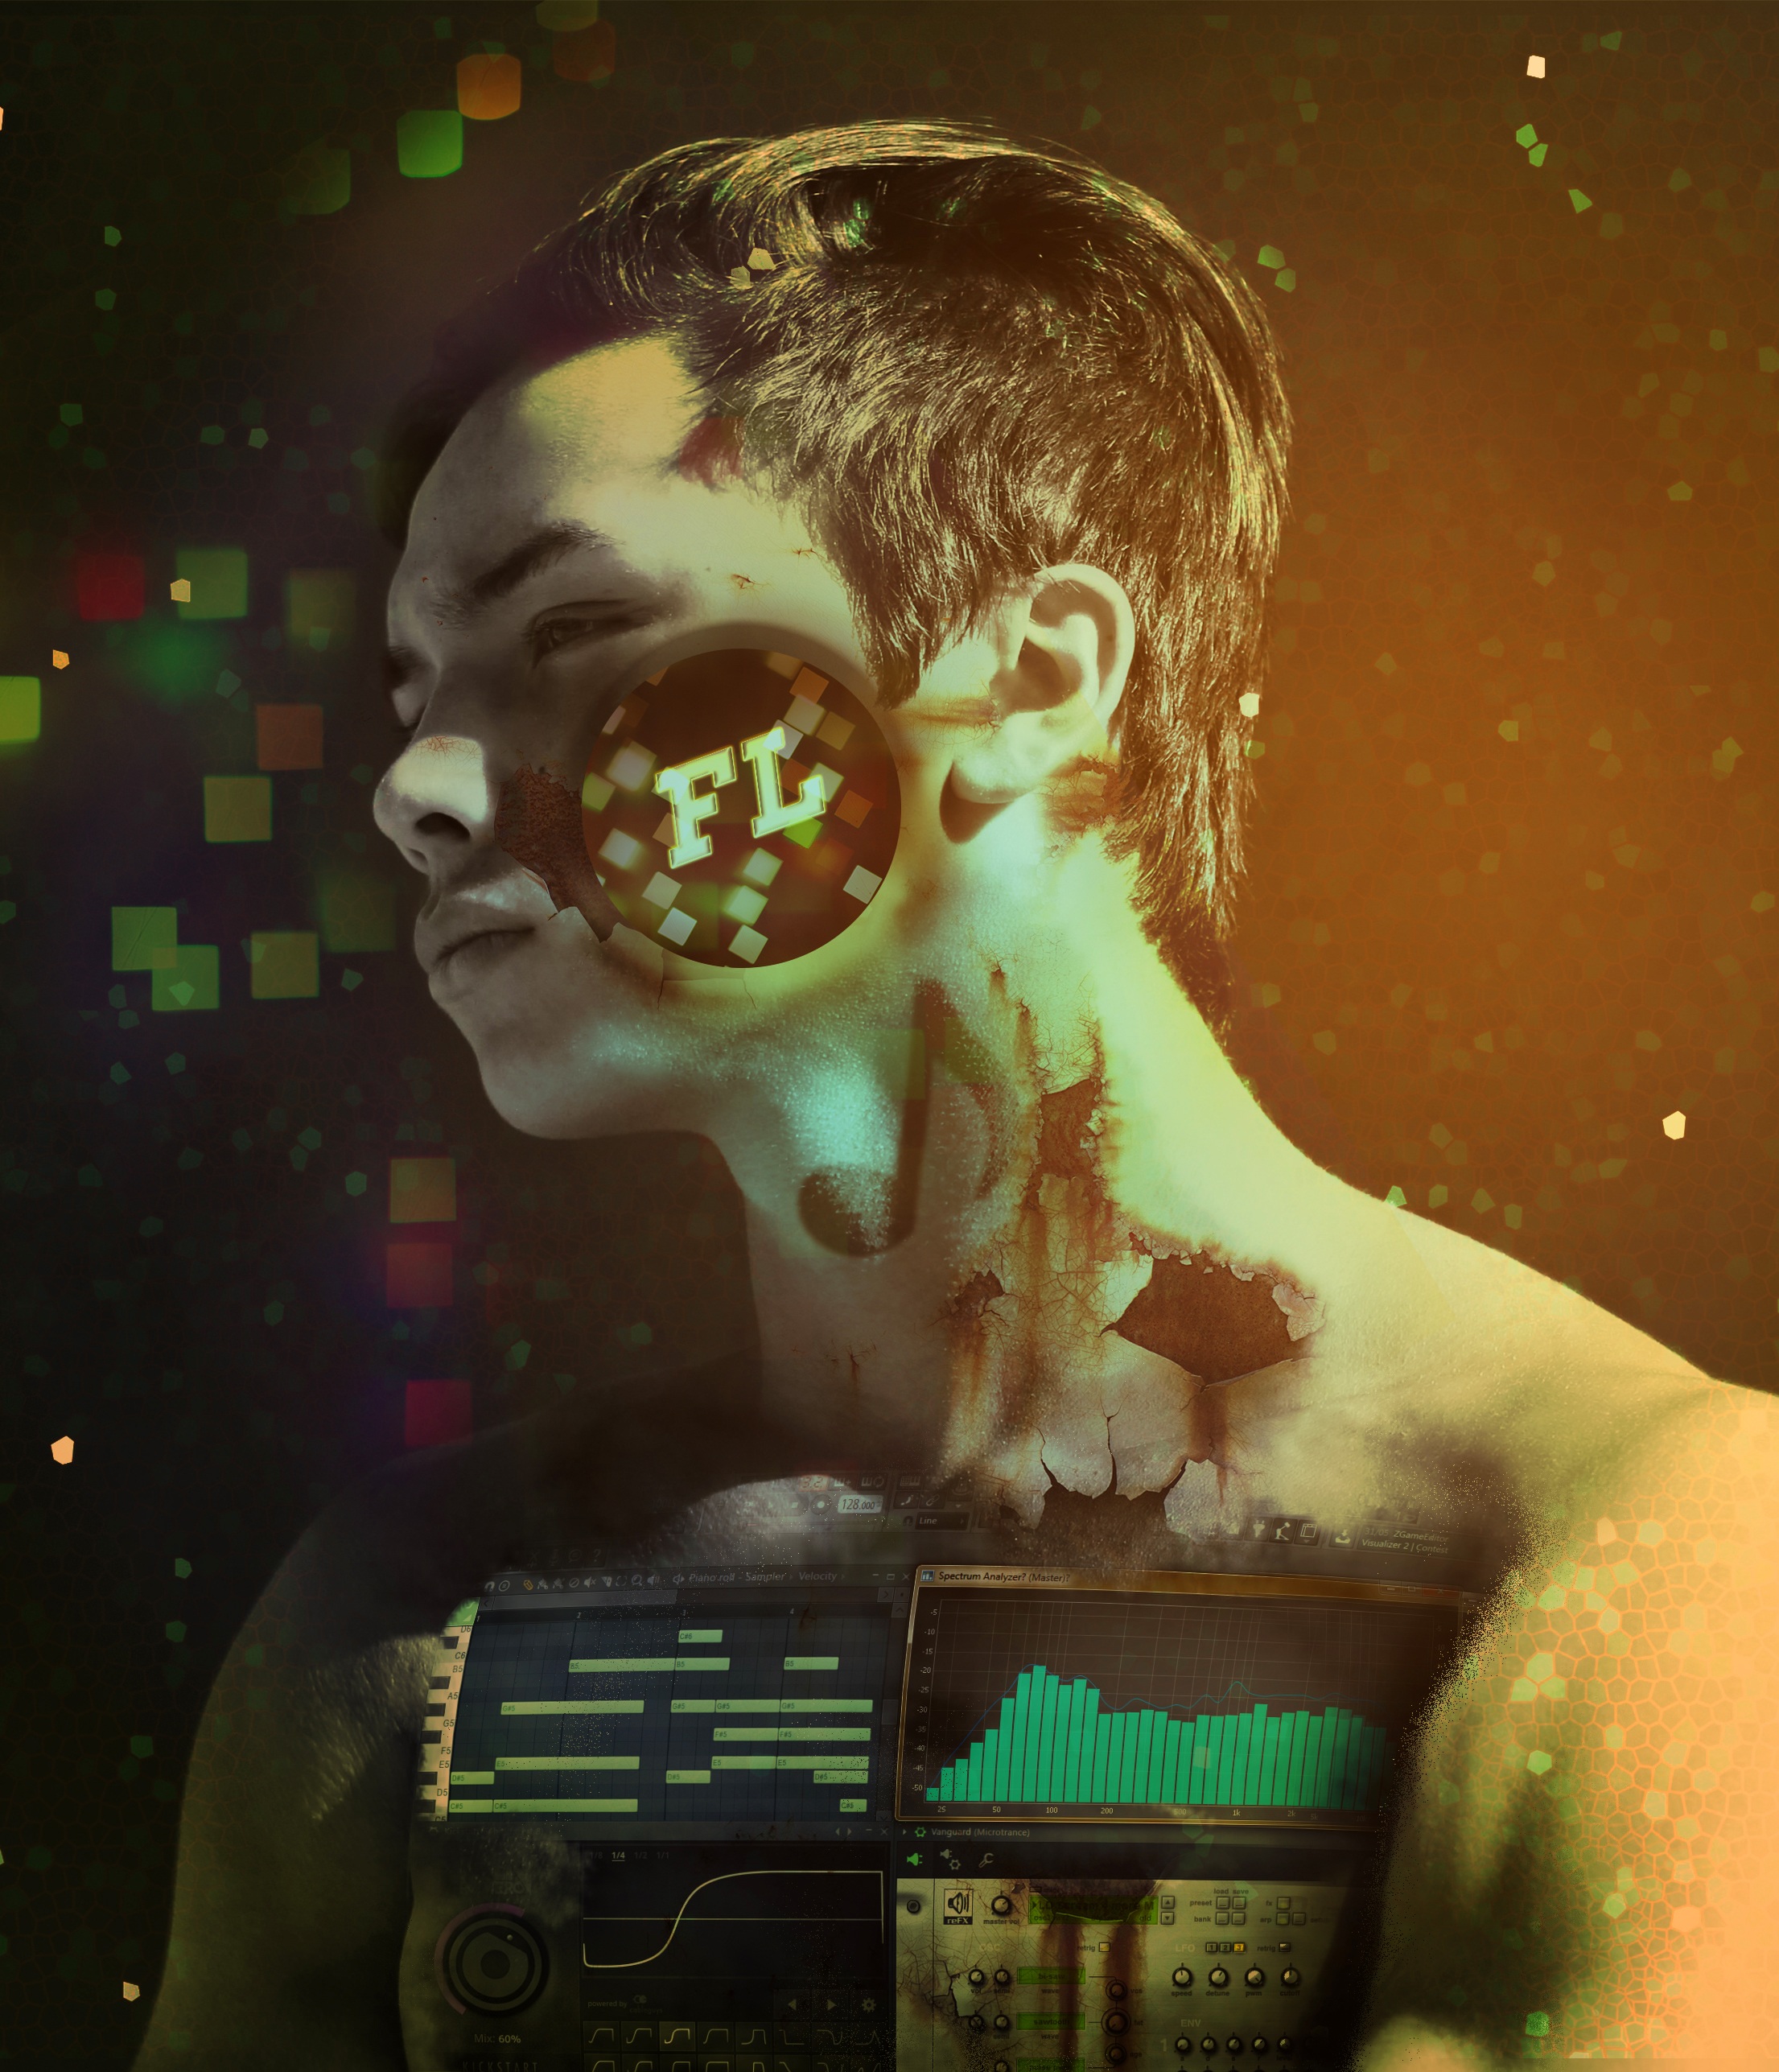
man, music, boy, old, guy, dance, illustration, rusty, wallpaper, disk, notes, disco, screenshot, synthesizer, daw, photoshop manipulation, electronic music, music producer, melodies, colorful lights, free poster, fl studio man, edm producer, fl studio, fruity loops, fl studio producer, harmonies, graphic equalizer, photoshop photomontage, urban producer, free hd photos